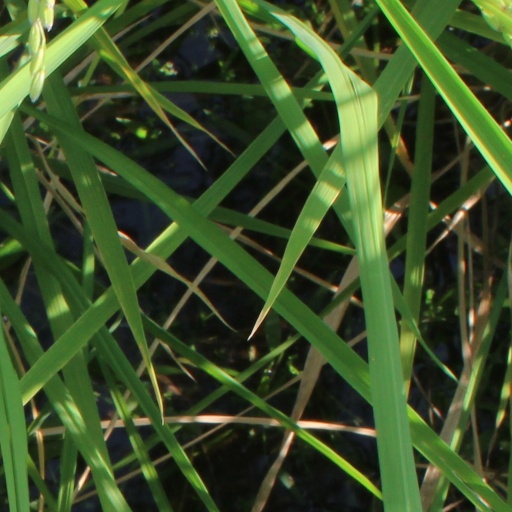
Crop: rice